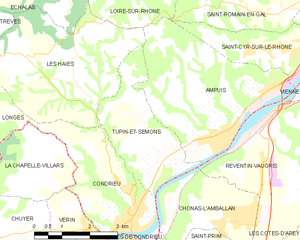
Carte des communes françaises